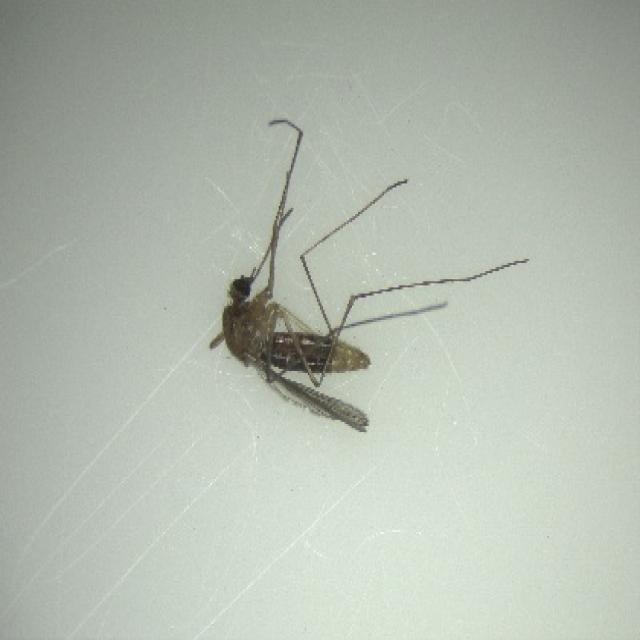
Species: culex_pipiens